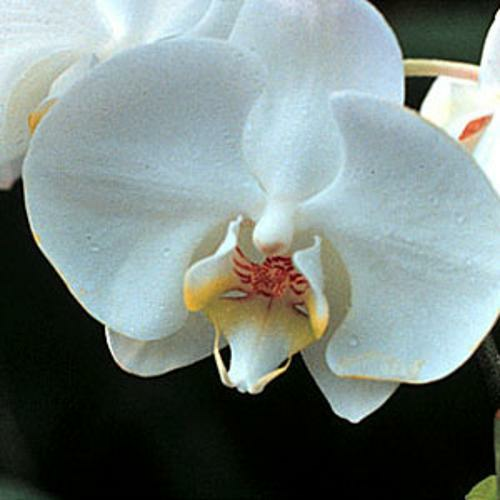
Flower: moon orchid